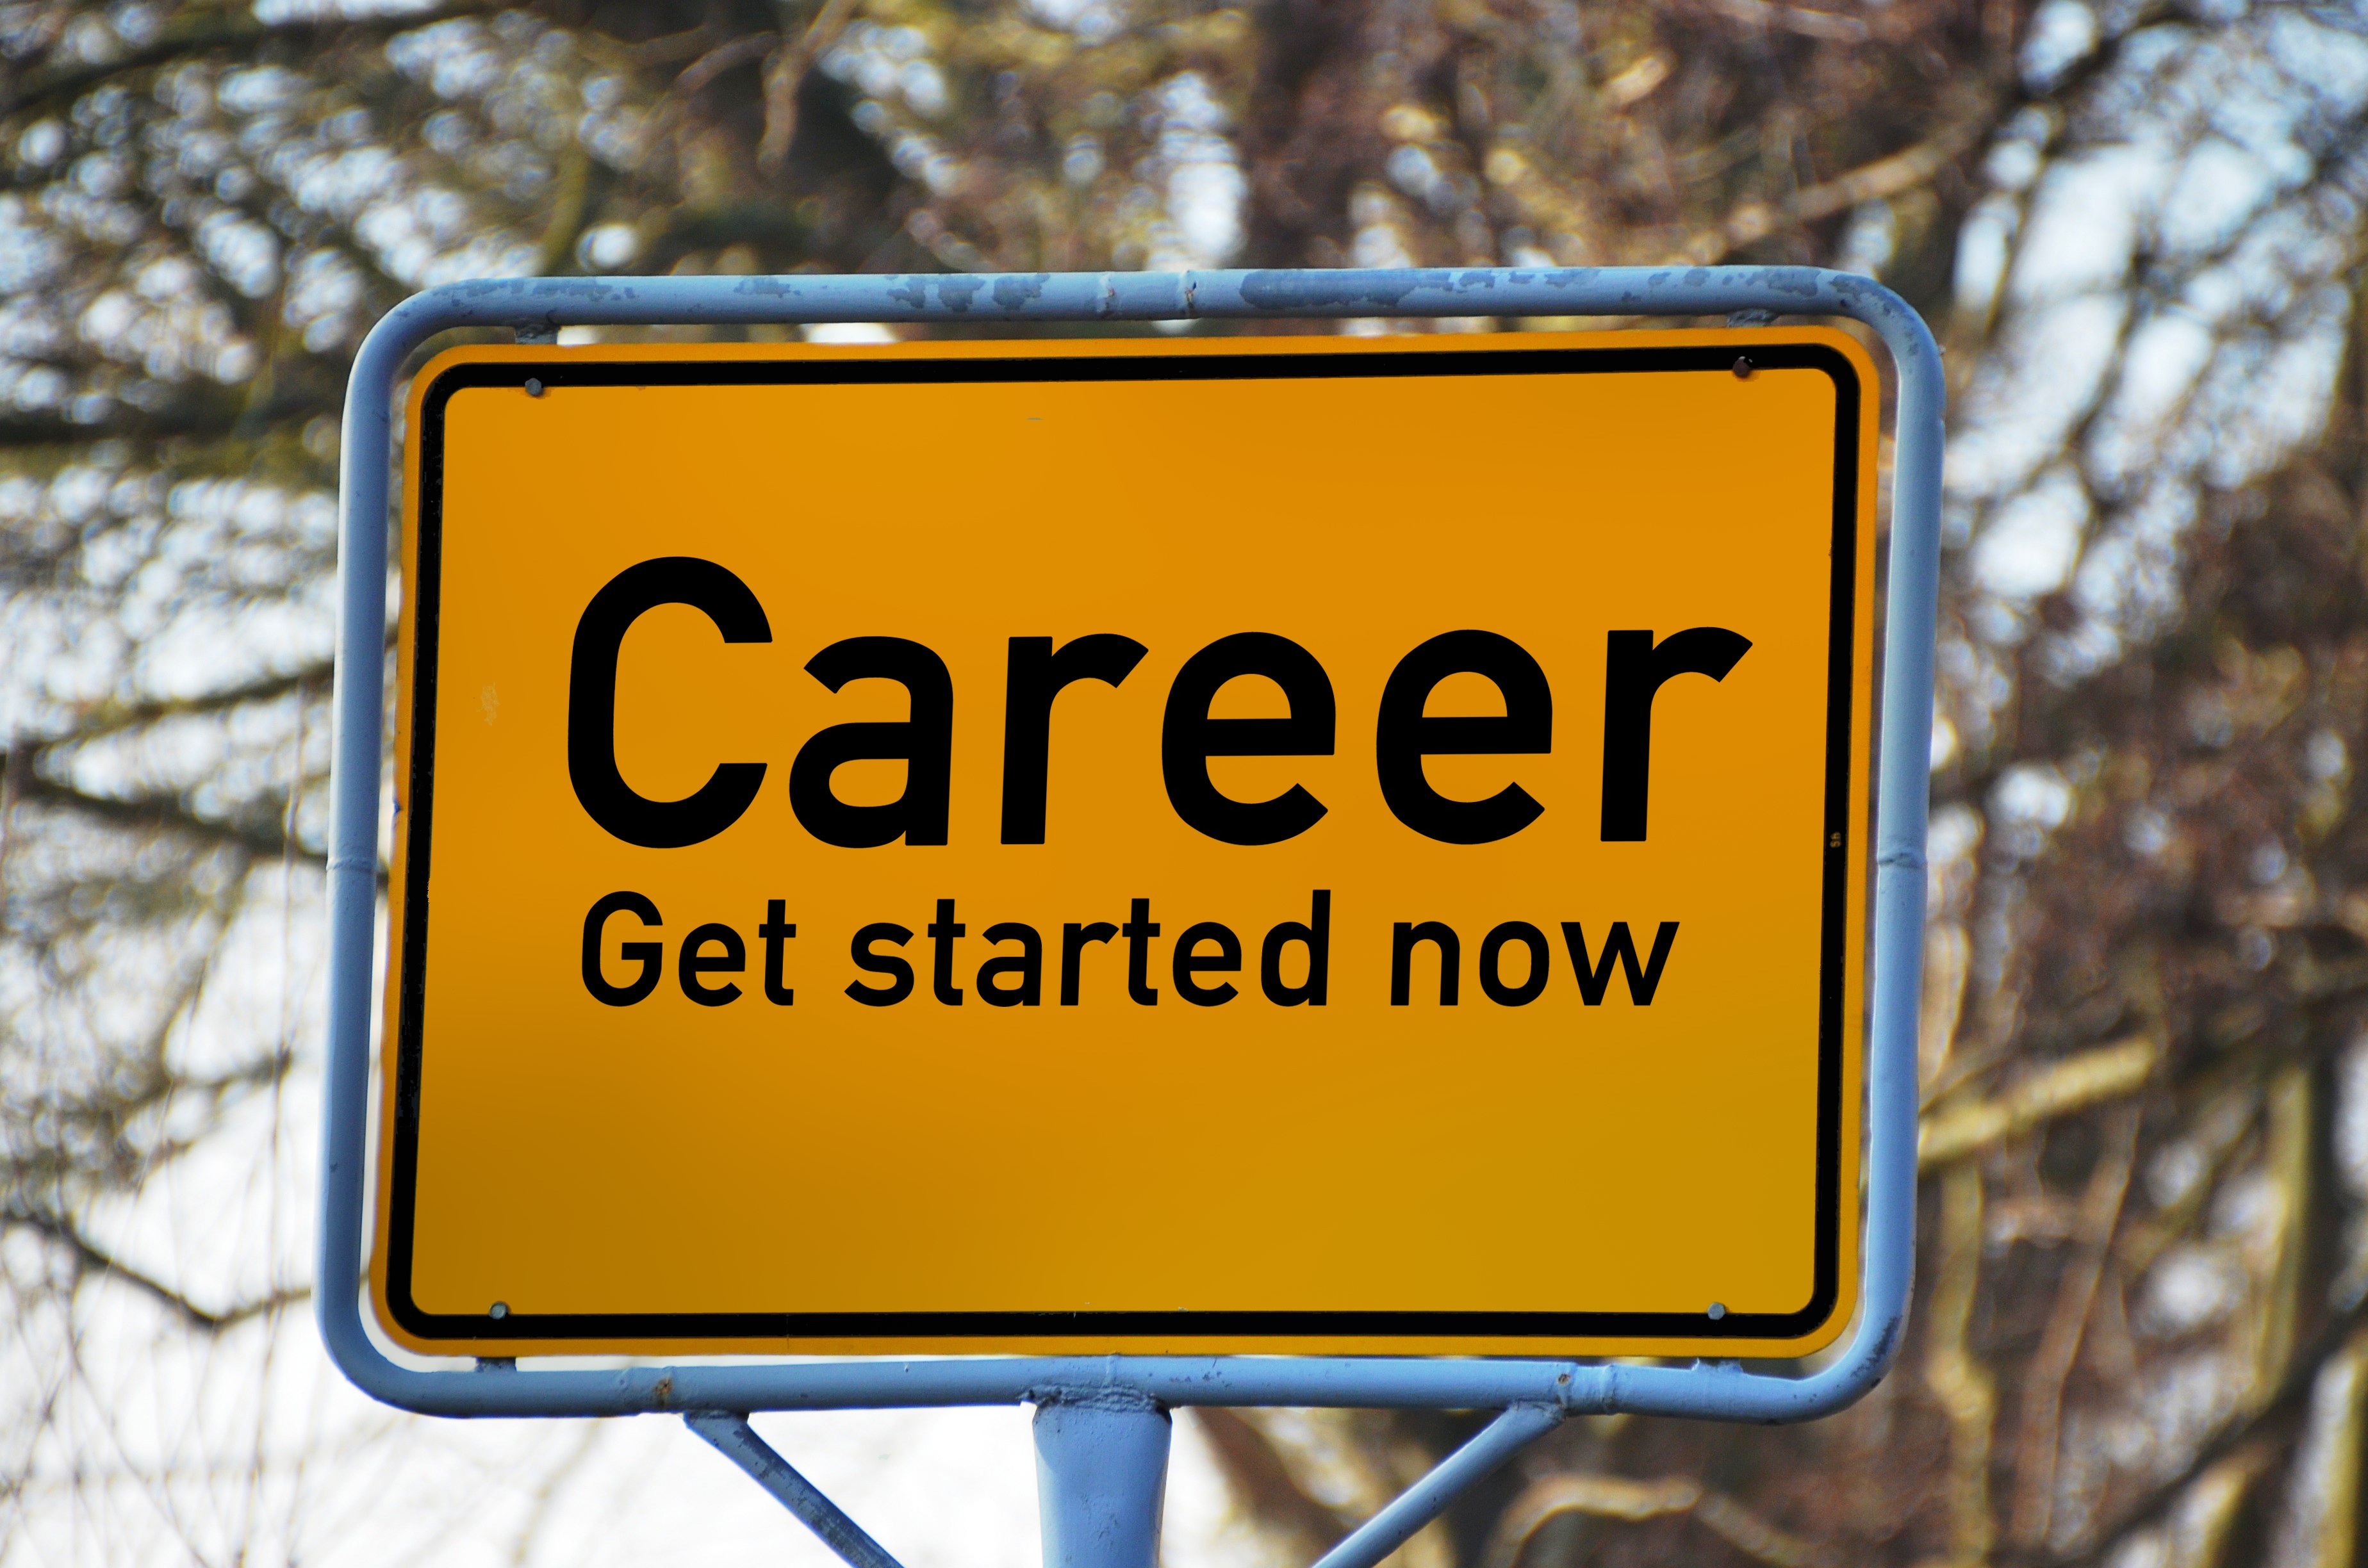
sign, business, street sign, yellow, signage, road sign, ascent, brand, font, rise, development, success, existence, career, progress, traffic sign, town sign, way of life, successful, curriculum vitae, come forward